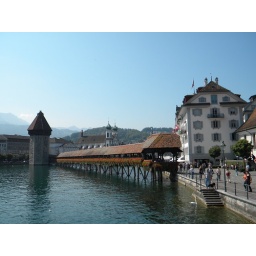
Covered bridge and tower. The bridge is the oldest wooden bridge in Europe, although parts have been rebuilt.